Doora Church

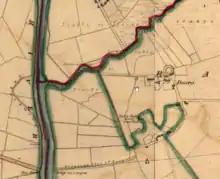
1842 Ordnance Survey map showing the ruined church and the hamlet of Doora

According to John O'Donovan and Eugene O'Curry, writing in 1839: